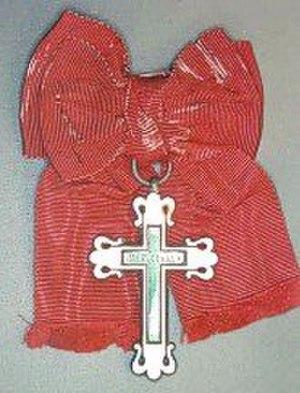
Charlotte de Belgique, née au château de Laeken le 7 juin 1840 et morte le 19 janvier 1927 au château de Bouchout à Meise, est une princesse de Belgique, princesse de Saxe-Cobourg et Gotha et duchesse en Saxe. Elle est l'unique fille de Léopold Iᵉʳ, roi des Belges, et de la reine Louise d'Orléans. En qualité d'épouse de l'archiduc Maximilien d'Autriche, vice-roi de Lombardie-Vénétie puis empereur du Mexique, elle devient, en 1857, archiduchesse d'Autriche, puis, en 1864, impératrice du Mexique.